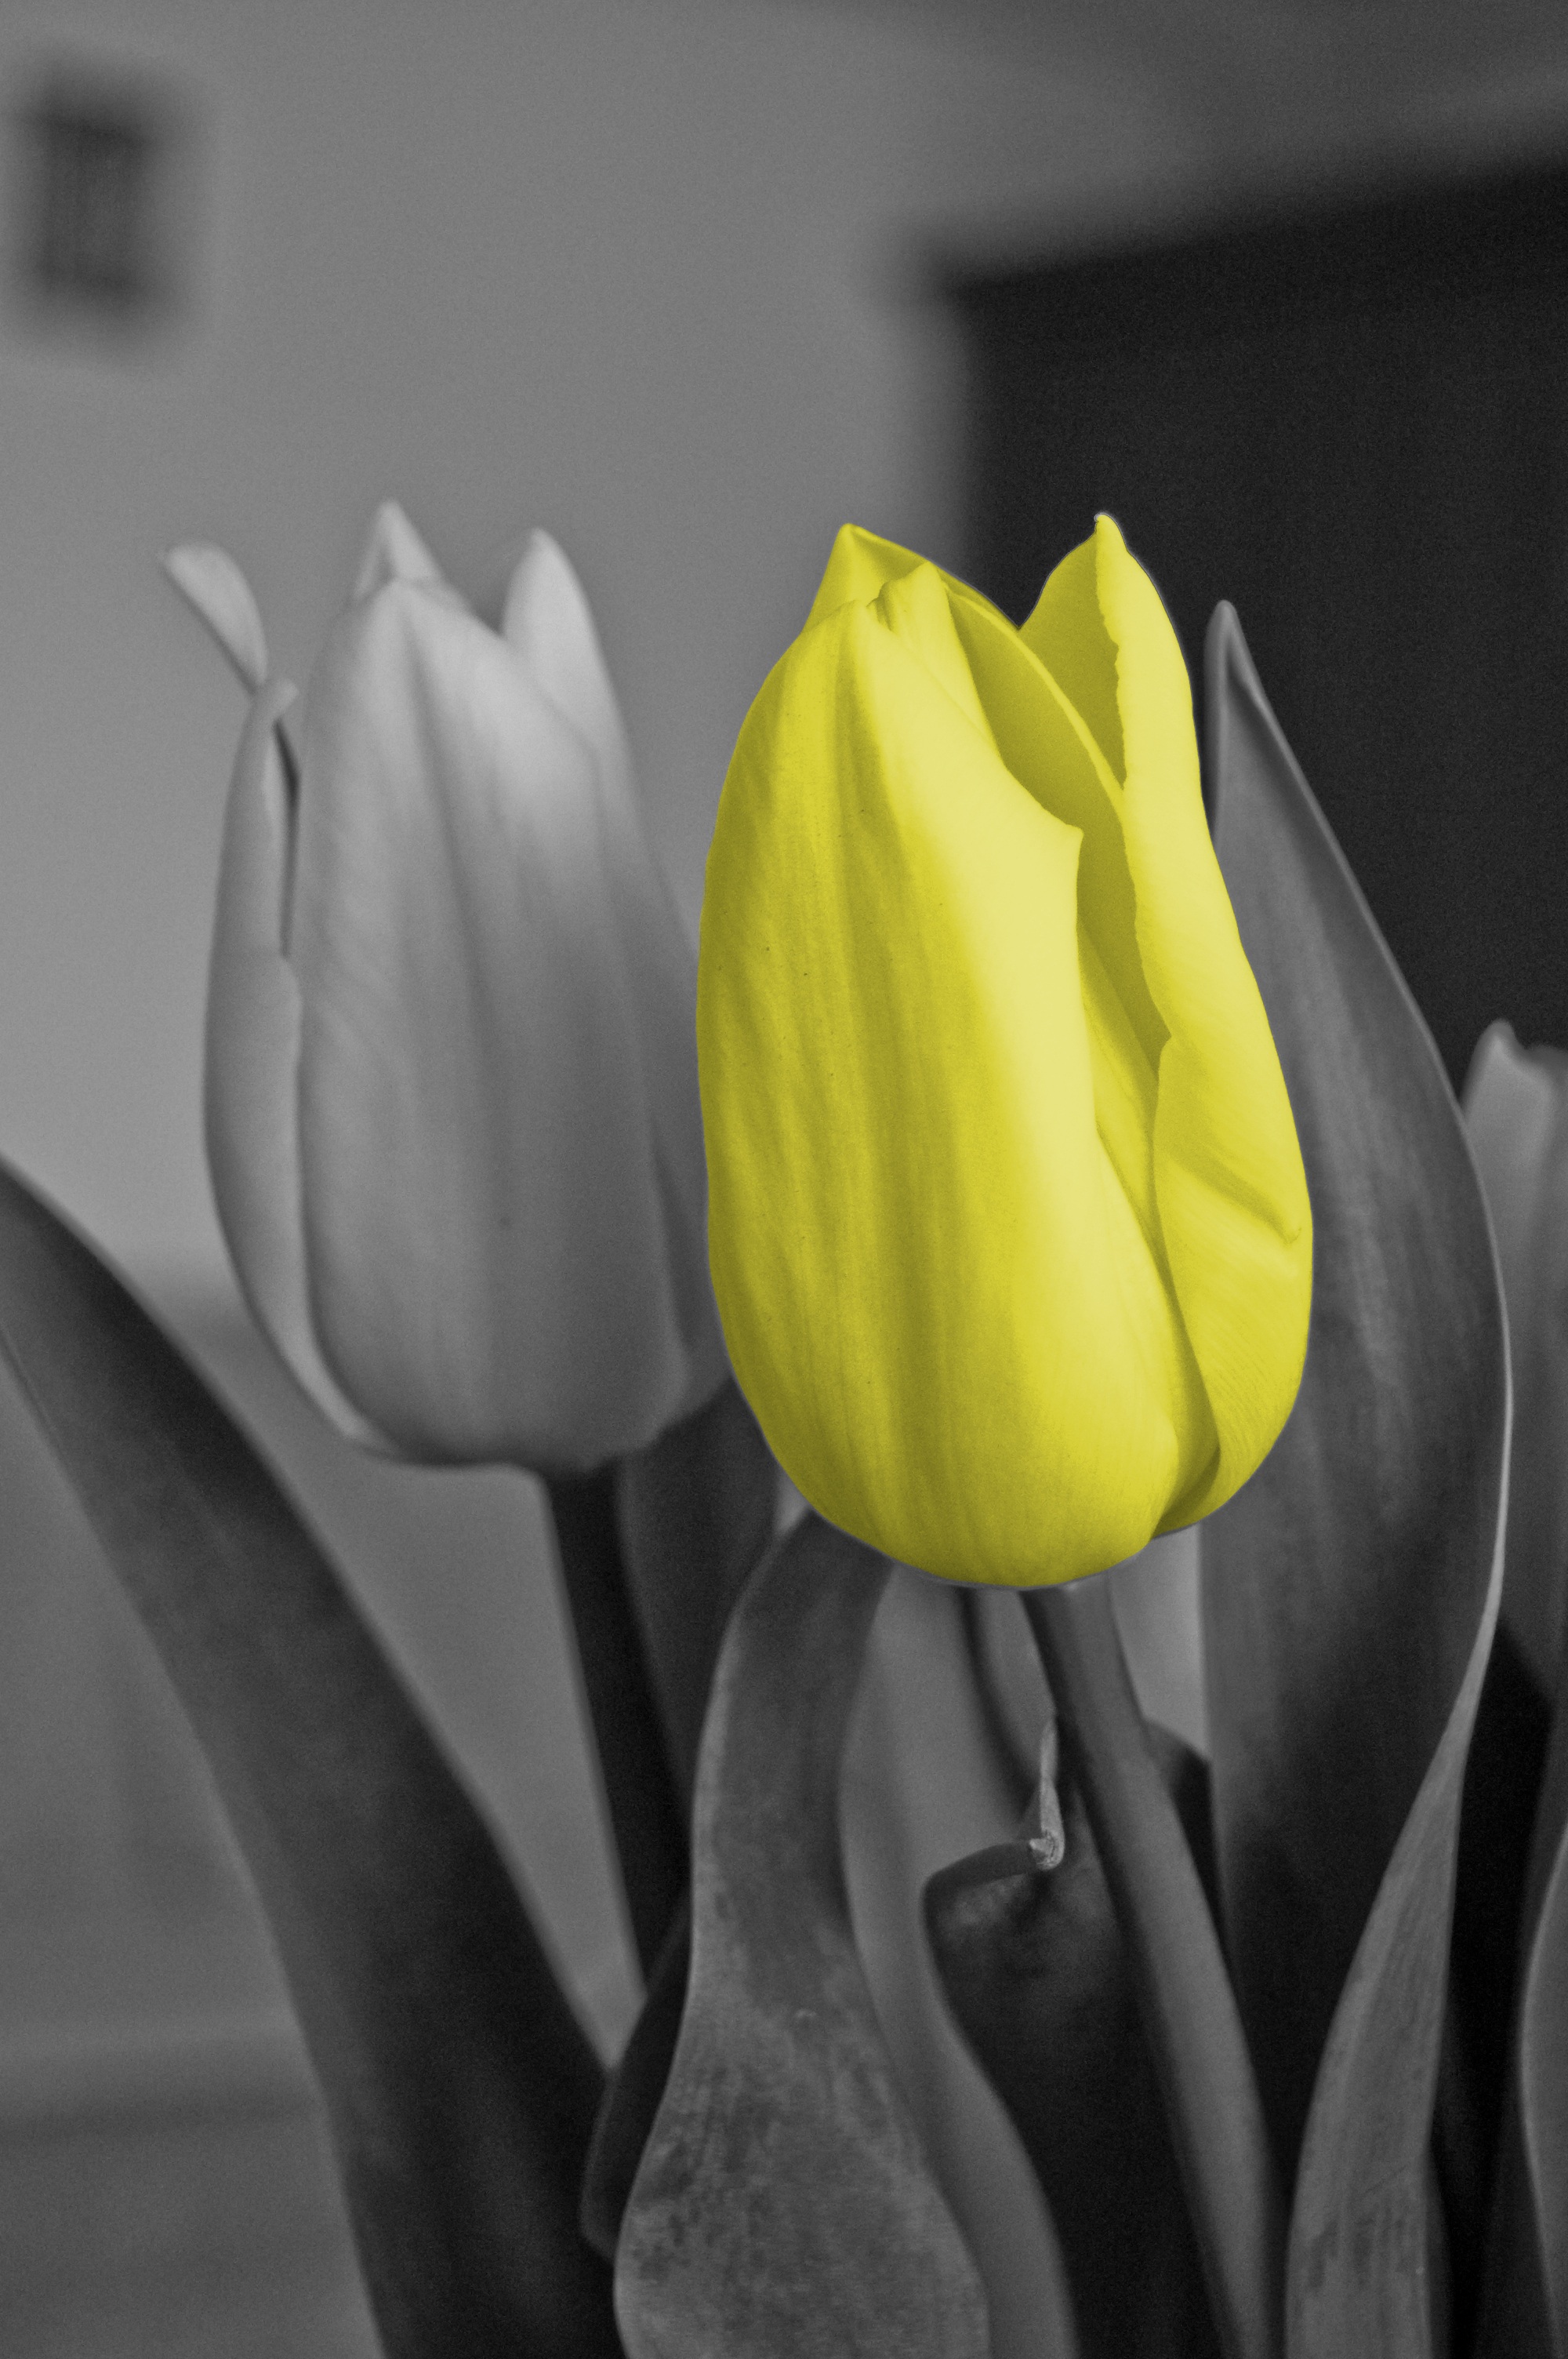
black and white, plant, white, photography, flower, petal, tulip, green, color, gray, black, yellow, monochrome, flora, close up, macro photography, flowering plant, still life photography, monochrome photography, plant stem, land plant